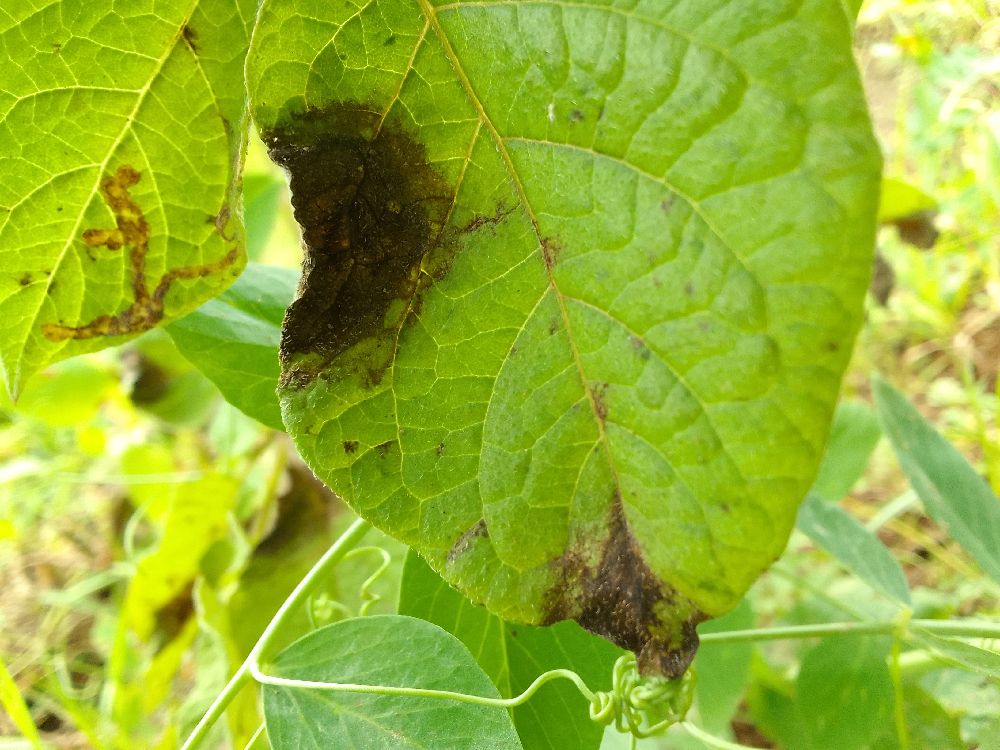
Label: Late blight